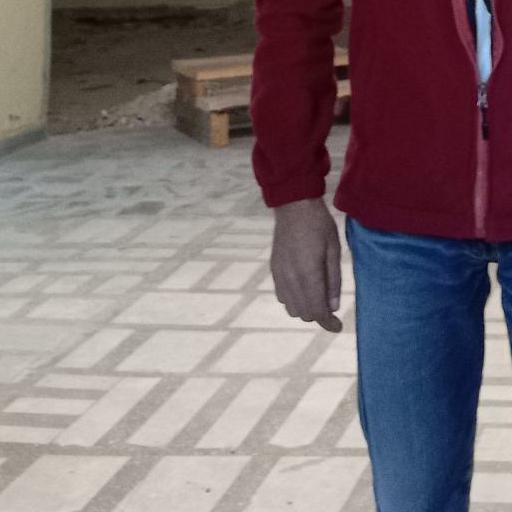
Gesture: no_gesture